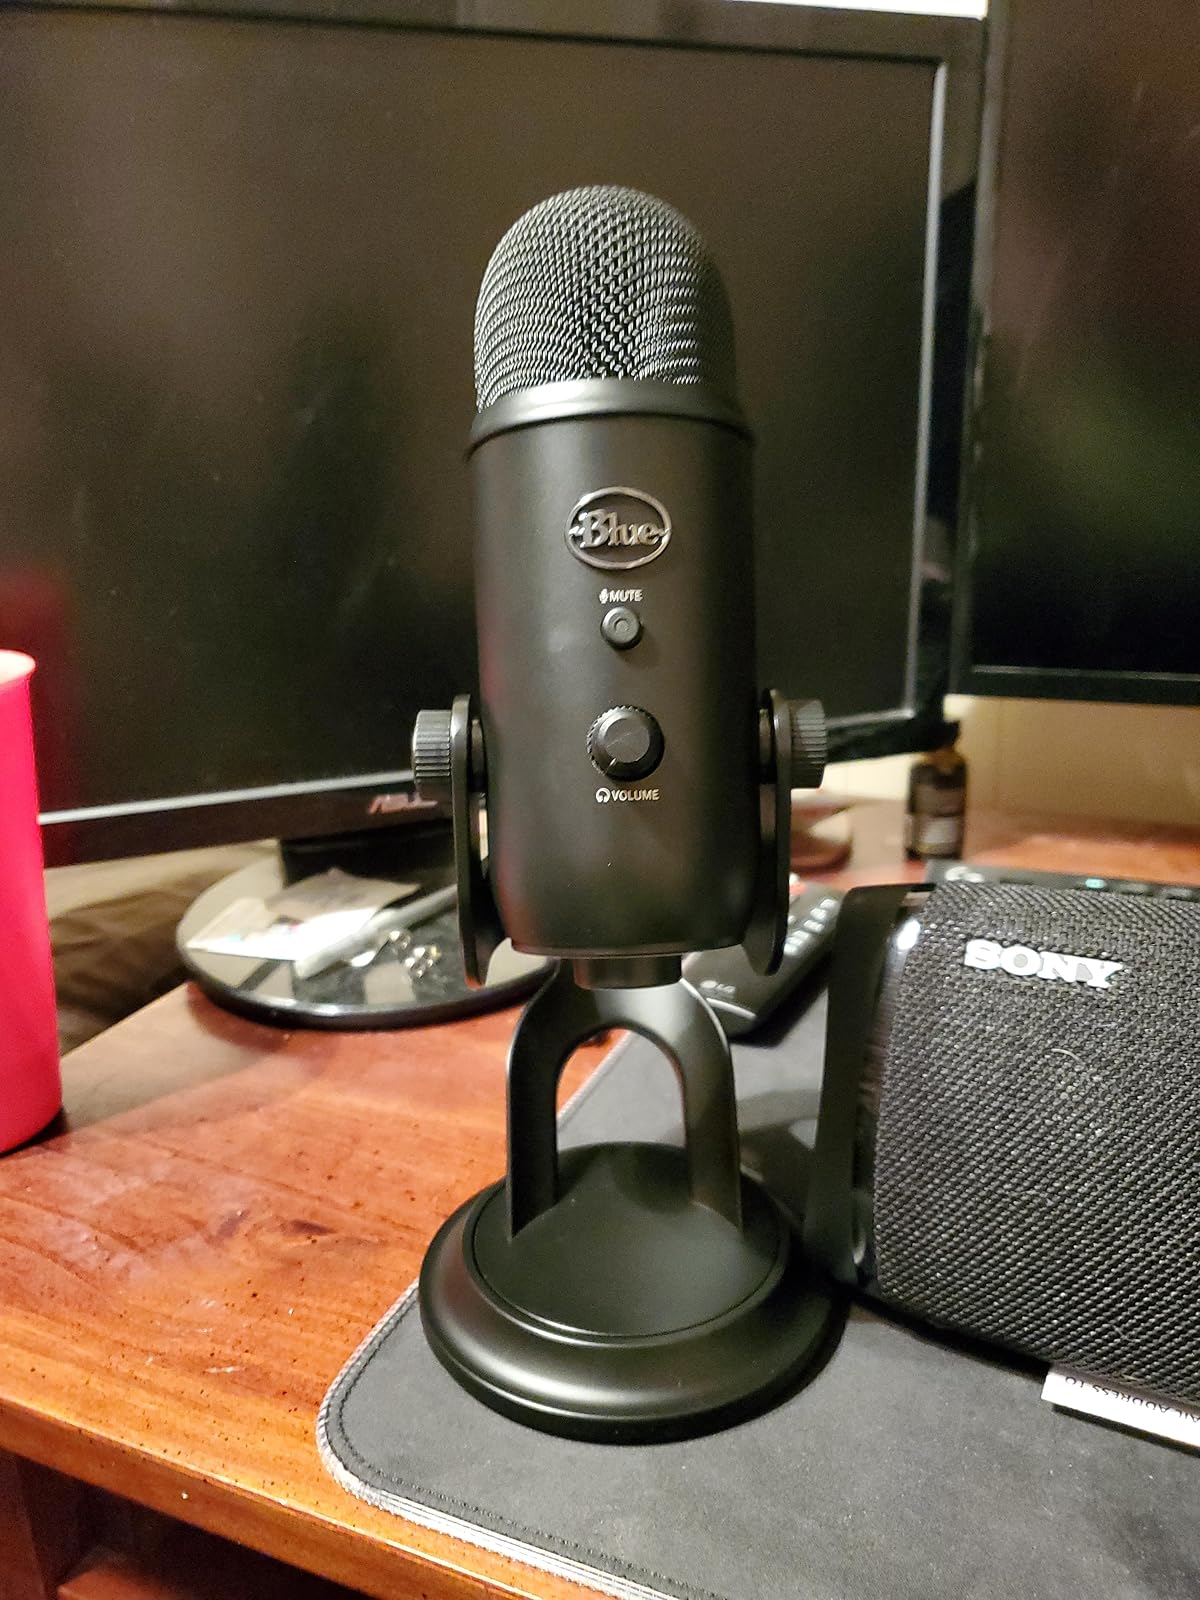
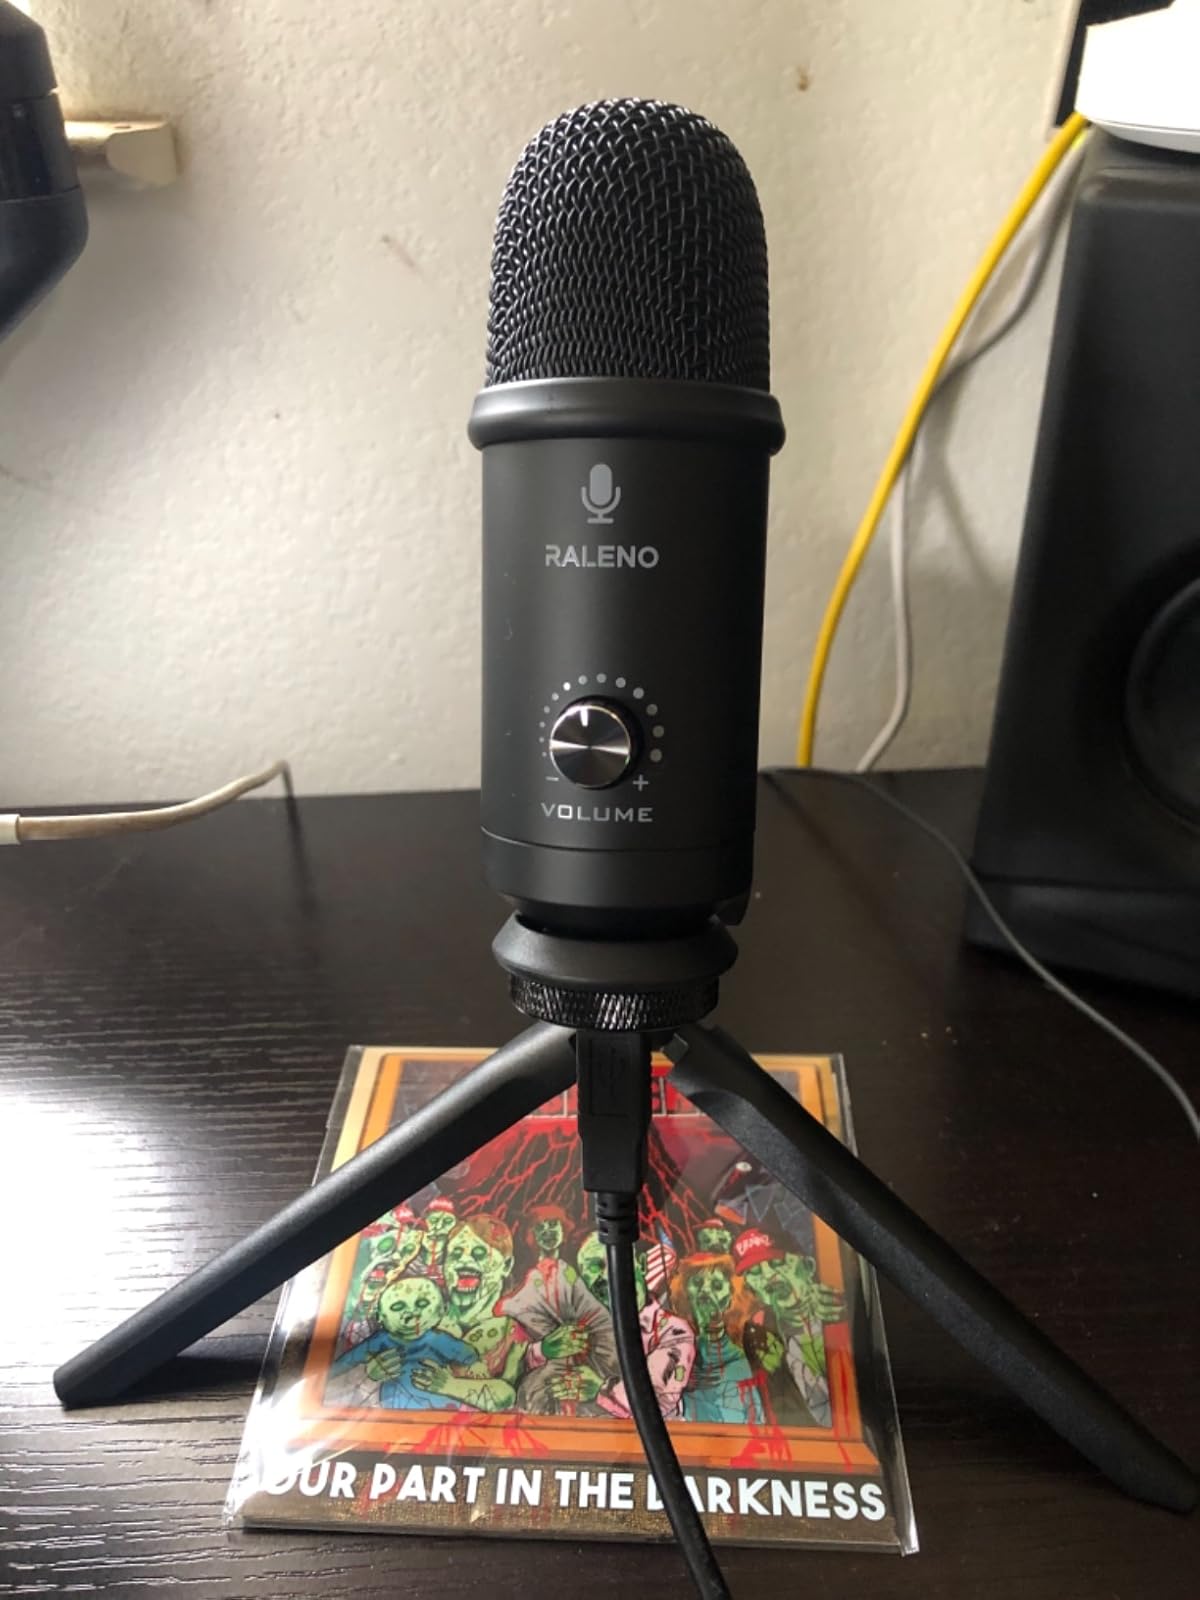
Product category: microphone
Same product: no